Sereď concentration camp

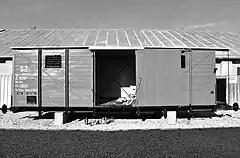
Freight car used to deport Slovak Jews

In total, 4,463 people were deported from Sereď to other Nazi forced labour camps in occupied Poland; most did not survive. The last two transport trains to leave Sereď during this time carried patients from the local Jewish hospital, as well as physically and mentally disabled people from various medical institutes. After this transport departed, conditions in the camp became better. In this later phase, Sereď was guarded by local police, who opened the gates and let the remaining Jews escape after the beginning of the Slovak National Uprising. Many prisoners ended up participating in the revolt.